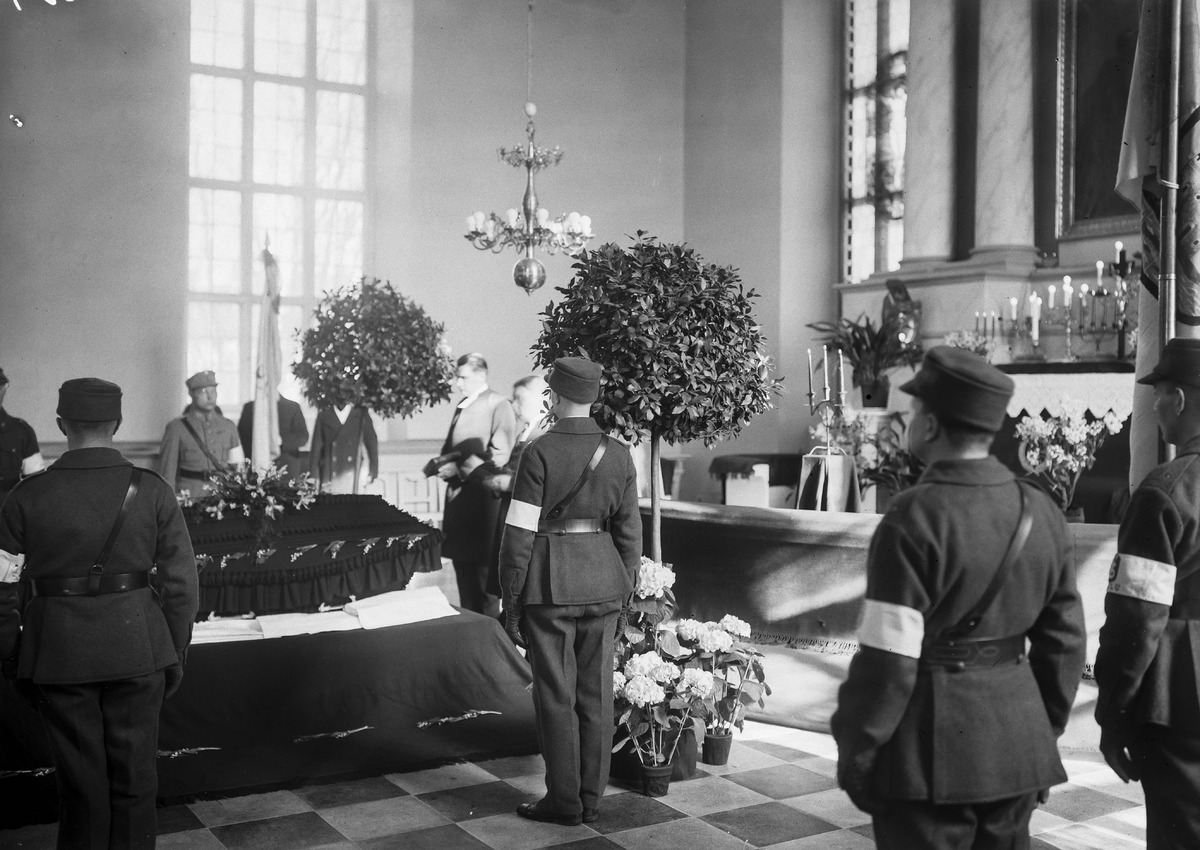
Lehtori Otto Karjaluodon siunaustilaisuus Oulun tuomiokirkossa
The funeral service of teacher Otto Karjaluoto at Oulu Cathedral
sisällön kuvaus: Lehtori Otto Karjaluodon siunaustilaisuus Oulun tuomiokirkossa 1.4.1933. content description: The funeral service of teacher Otto Karjaluoto at Oulu Cathedral on April 1, 1933.
Vuosi: 1933
Paikka: Suomi, Oulu, Suomi, Pohjois-Pohjanmaa, Oulu
Aiheet: sisäkuva; hautaus; siunaukset; tuomiokirkot; burials; benedictions; cathedrals